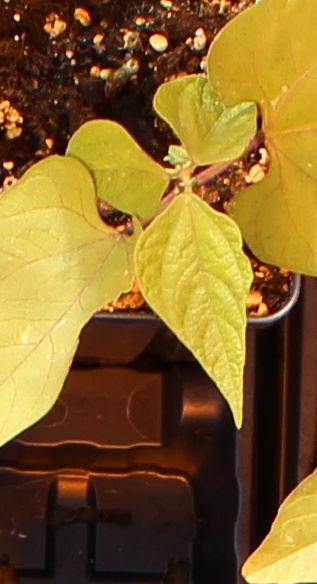
Label: Blackbean